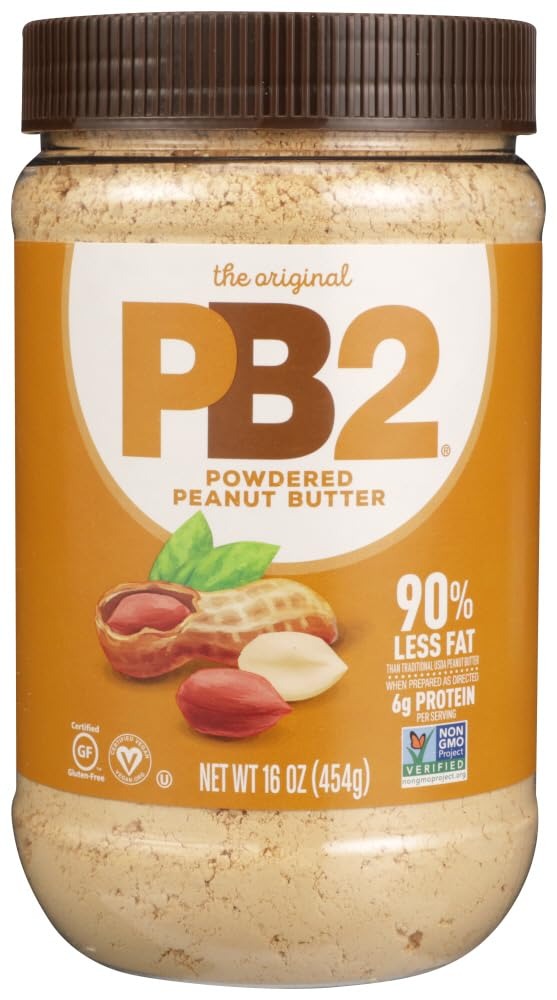
Item Name: PB2 Powder, Peanut Butter
Value: 16.0
Unit: Ounce

Price: 8.49